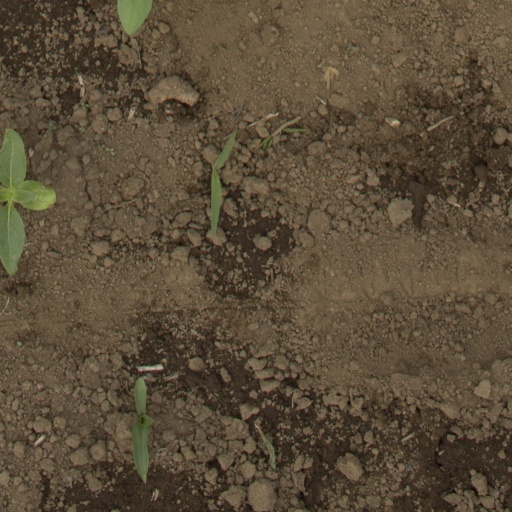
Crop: Jerusalem artichoke